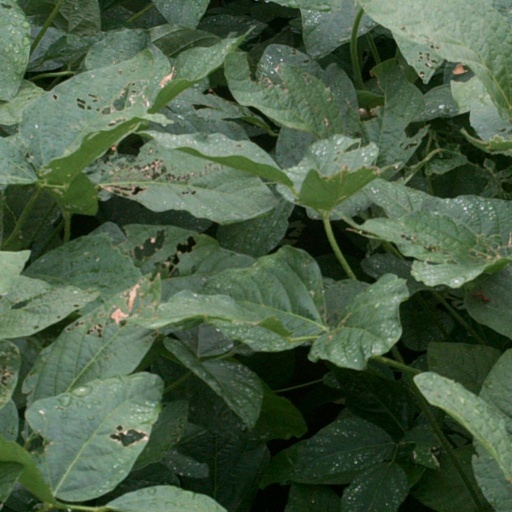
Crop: soybean